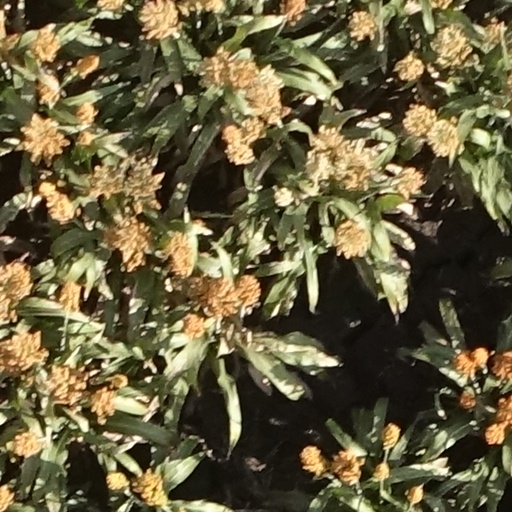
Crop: sorghum